Herepath

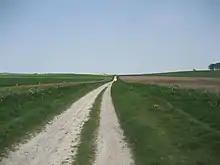
Herepath near Avebury, Wiltshire

A herepath or hereweg is a military road (literally, an army path) in England, typically dating from the ninth century AD.